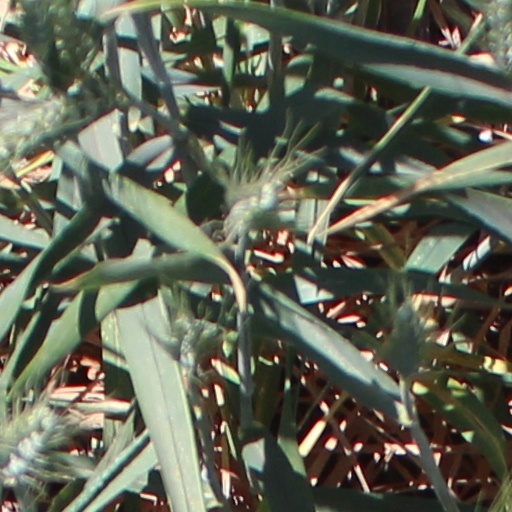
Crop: wheat